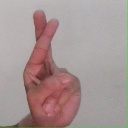
अक्षर: र